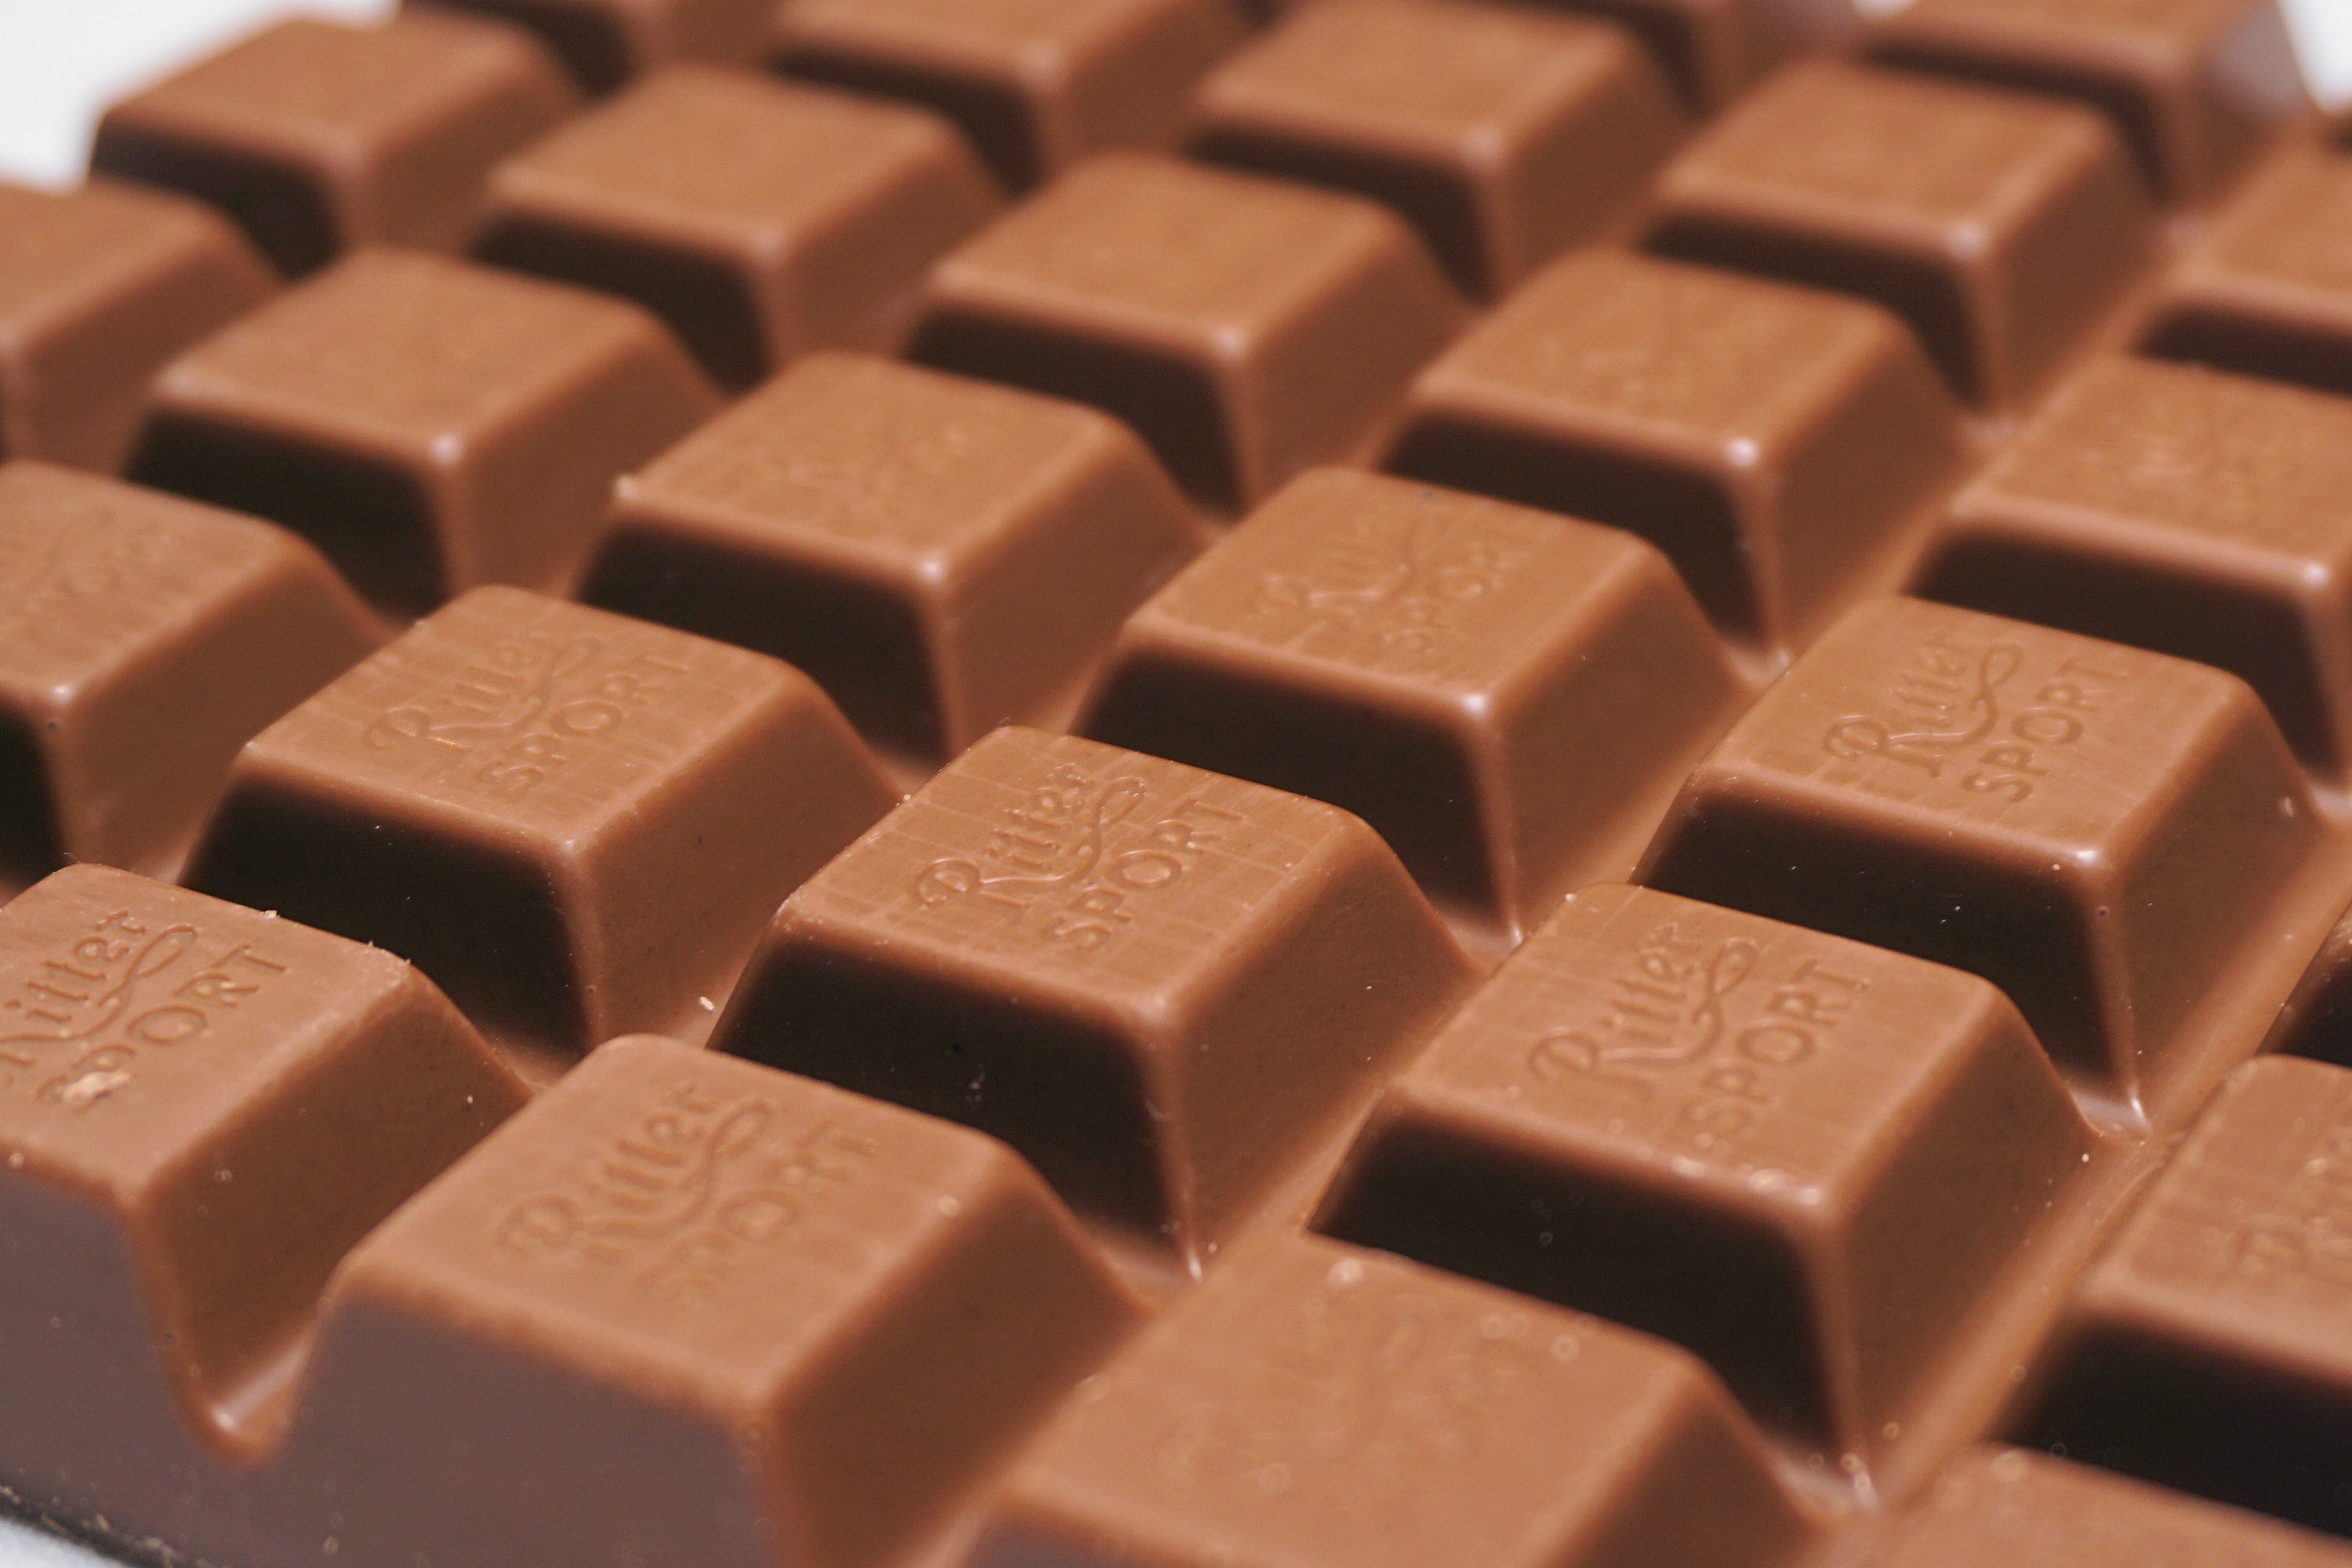
sweet, food, chocolate, dessert, delicious, fudge, nutrition, candy, sweetness, benefit from, confectionery, nibble, praline, chocolate truffle, chocolate brownie